Plantar wart

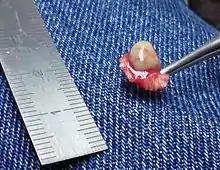
A 7 mm plantar wart surgically removed from the sole of a person's foot after other treatments failed

Liquid nitrogen and similar cryosurgery methods are common surgical treatments, which act by freezing the external cell structure of the warts, destroying the live tissue.